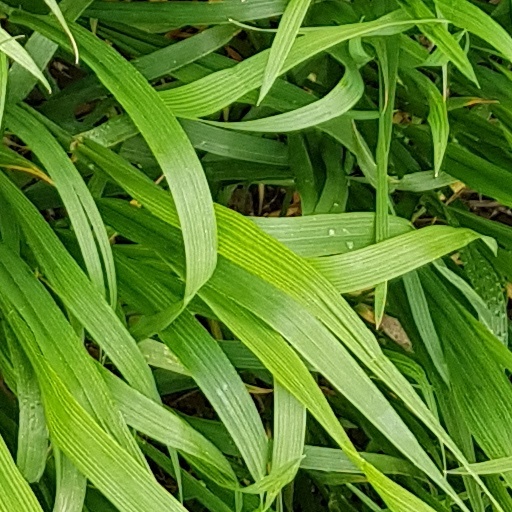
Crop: wheat